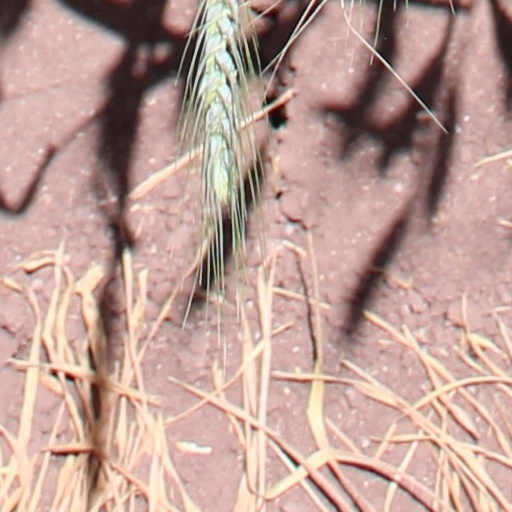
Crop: wheat